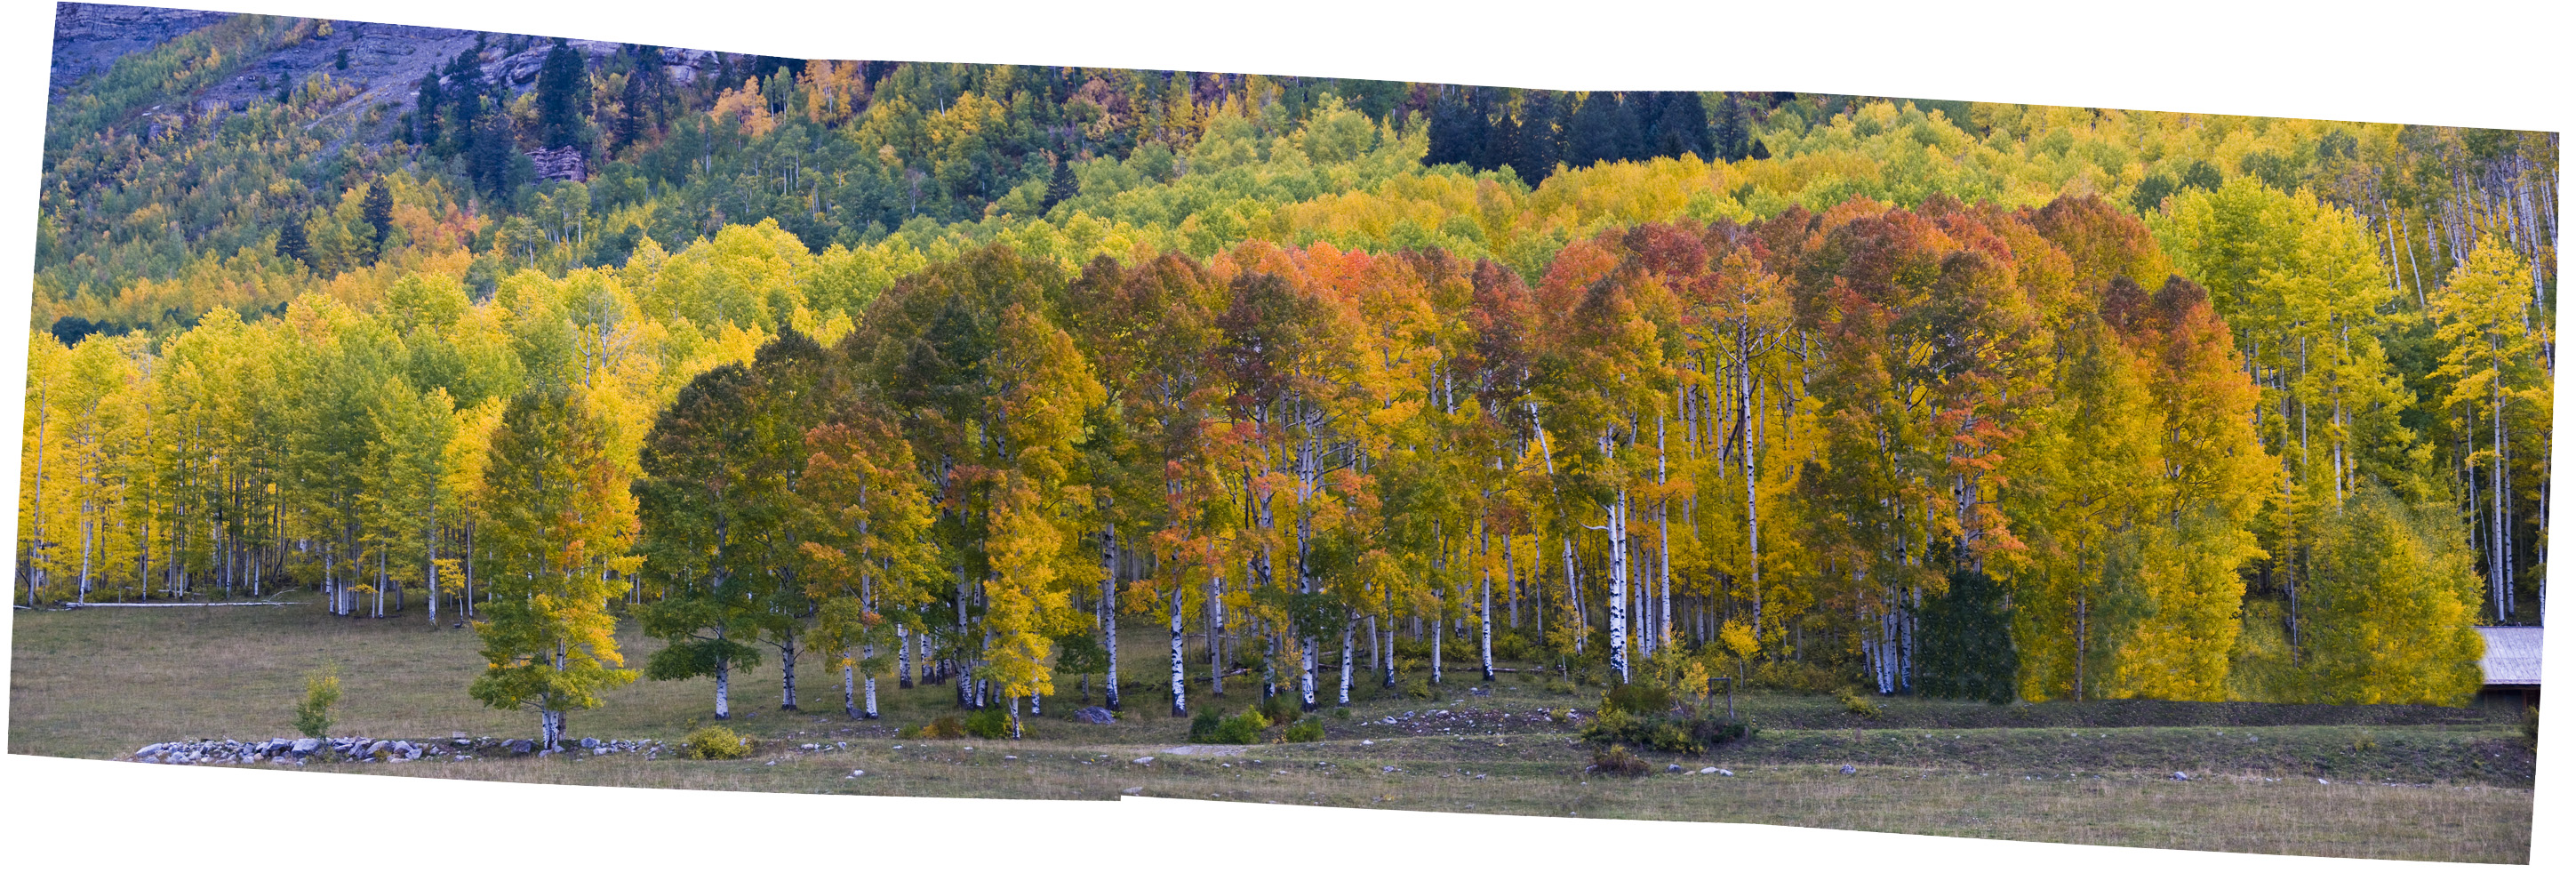
tree, plant, leaf, birch, autumn, season, painting, woodland, ecosystem, modern art, biome, woody plant, land plant